Julian Royds Gribble

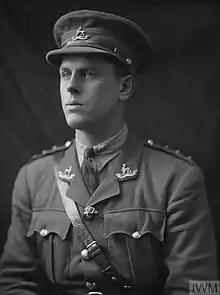

Captain Julian Royds Gribble VC (5 January 1897 − 25 November 1918) was a British Army officer and an English recipient of the Victoria Cross (VC), the highest and most prestigious award for gallantry in the face of the enemy that can be awarded to British and Commonwealth forces.